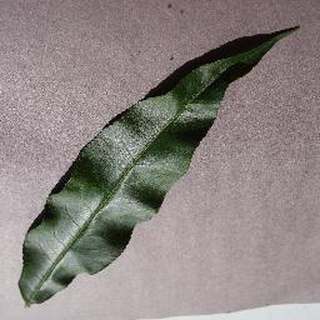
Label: healthy_peach